Julie-Ann Russell

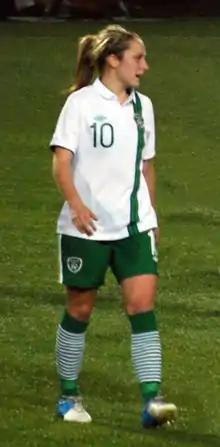
Russell with Ireland in 2012

Julie-Ann Russell (born 28 March 1991) is an Irish retired footballer who played for Women's National League club Galway United W.F.C.